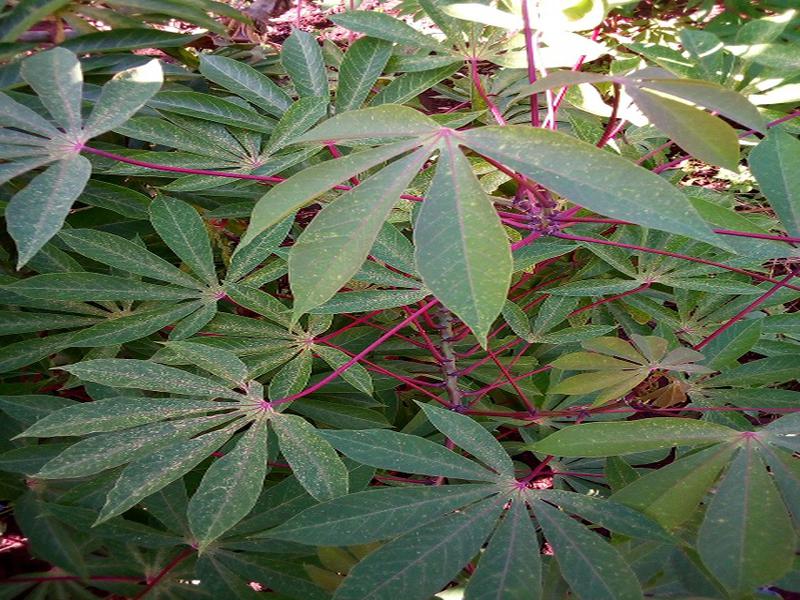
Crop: cassava
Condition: green_mottle